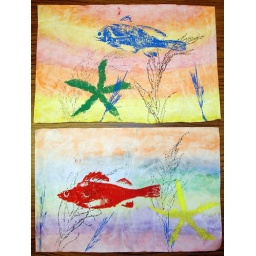
Gyotaku: Japanese fish printing.Waterbased ink printed over water color plastic wrap wash.6th GradeNortheast Elementray SchoolSpring 2010